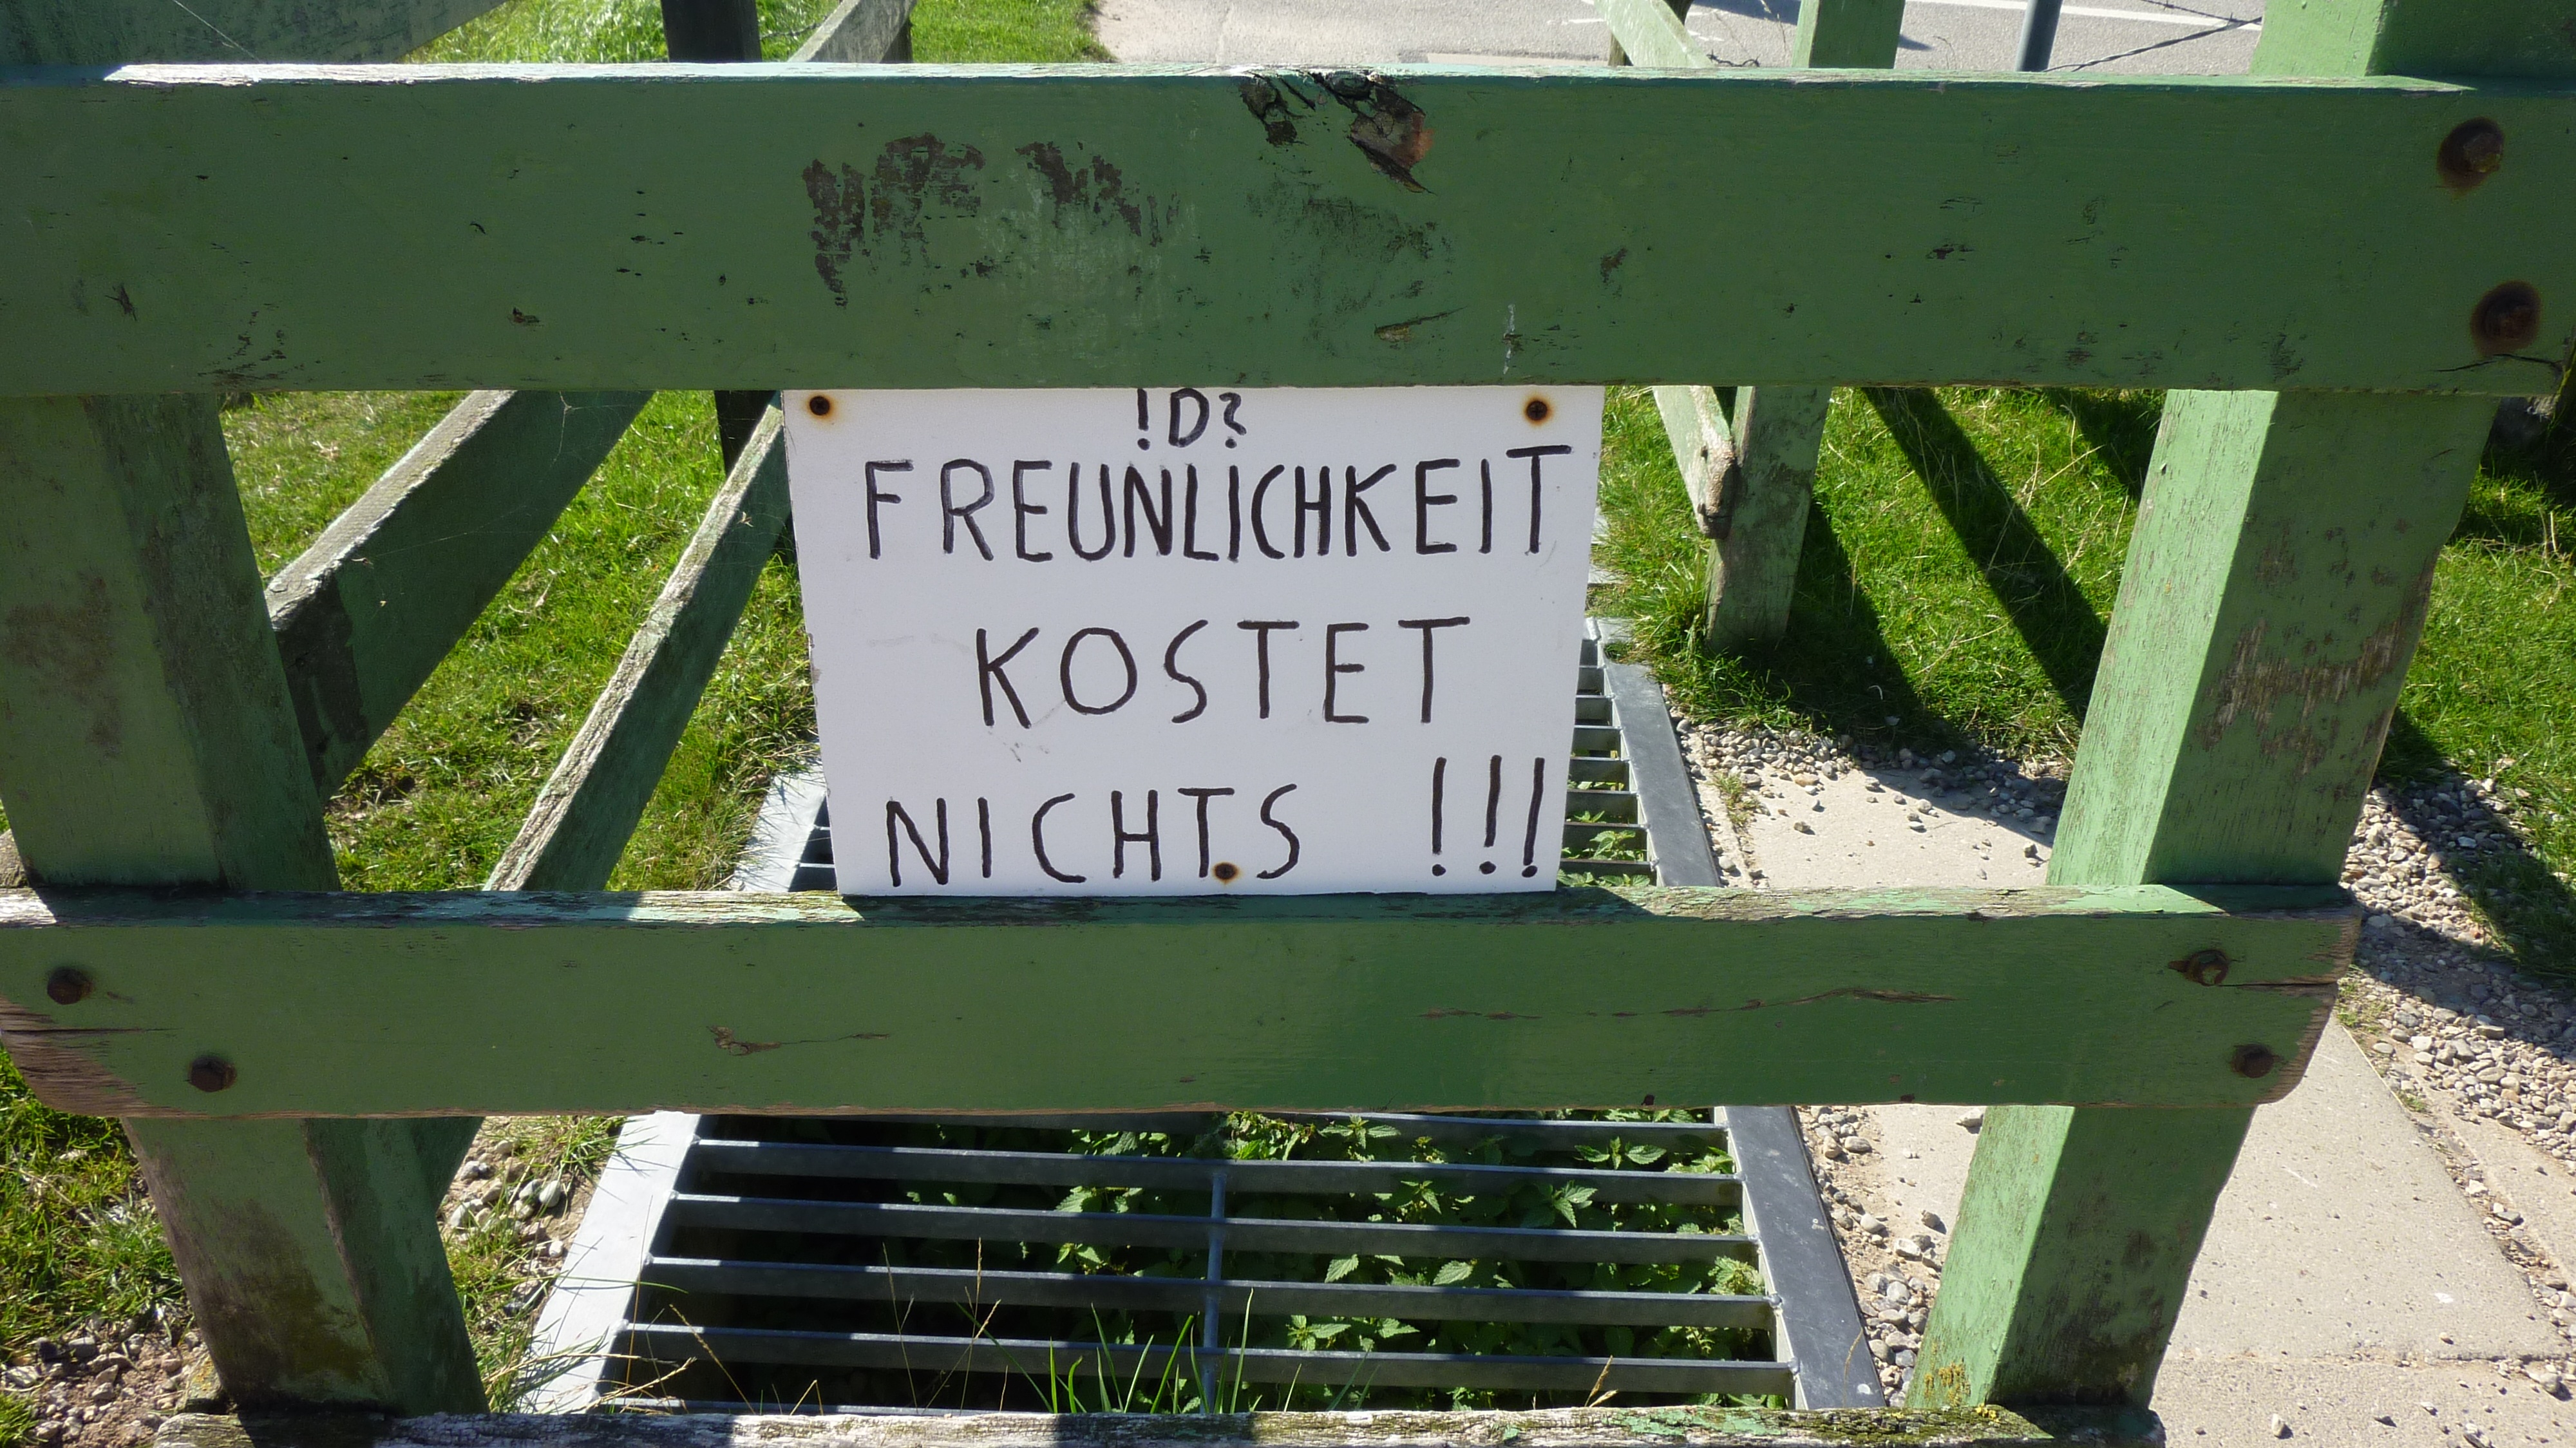
sign, green, saying, wisdom, sylt